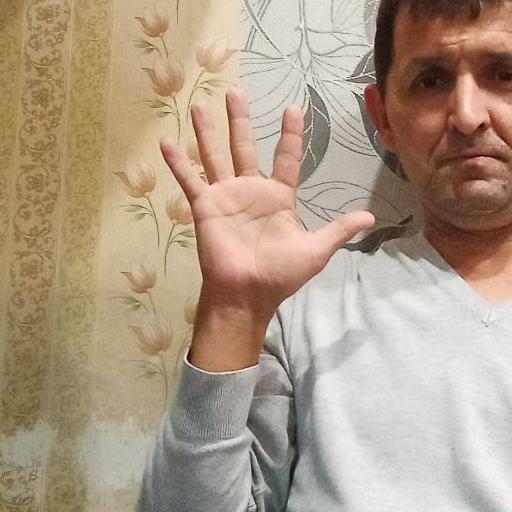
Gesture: palm